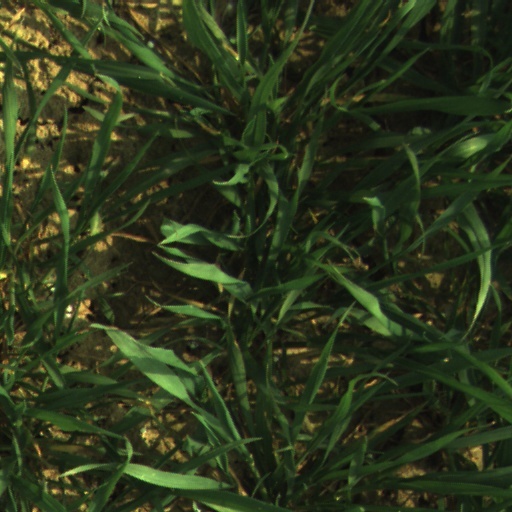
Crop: wheat